Group of Monuments at Mahabalipuram

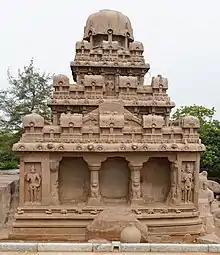
Exterior of the Dharmaraja Ratha

This chronology has been the subject of scholarly disagreement. Some scholars, such as Marilyn Hirsh in 1987, have said that the earliest temples are traceable to about 600 (under the poet-king Mahendravarman I). Other, such as Nagaswamy in 1962, have said that King Rajasimha (690-728) was the probable patron of many monuments; many temple inscriptions contain one of his names and his distinctive Grantha and ornate Nāgarī scripts.